Torreya taxifolia

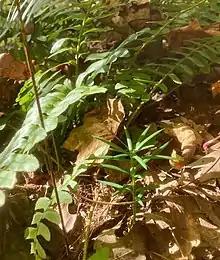
"Torreya taxifolia" emerging from seed directly planted under fronds of an evergreen fern in Virginia.

"Might it be possible for T. tax to take its place once again as a thriving member of some subset of Appalachian forest communities? We say "again" because we believe that northern Florida is more properly viewed not as native range for T. tax but as peak-glacial range. Helping T. tax establish in the southern Appalachians is thus not so much relocation for a plant struggling with global warming as repatriation of a once-native. It is a form of rewilding that uses a deep-time baseline for determining appropriate range."